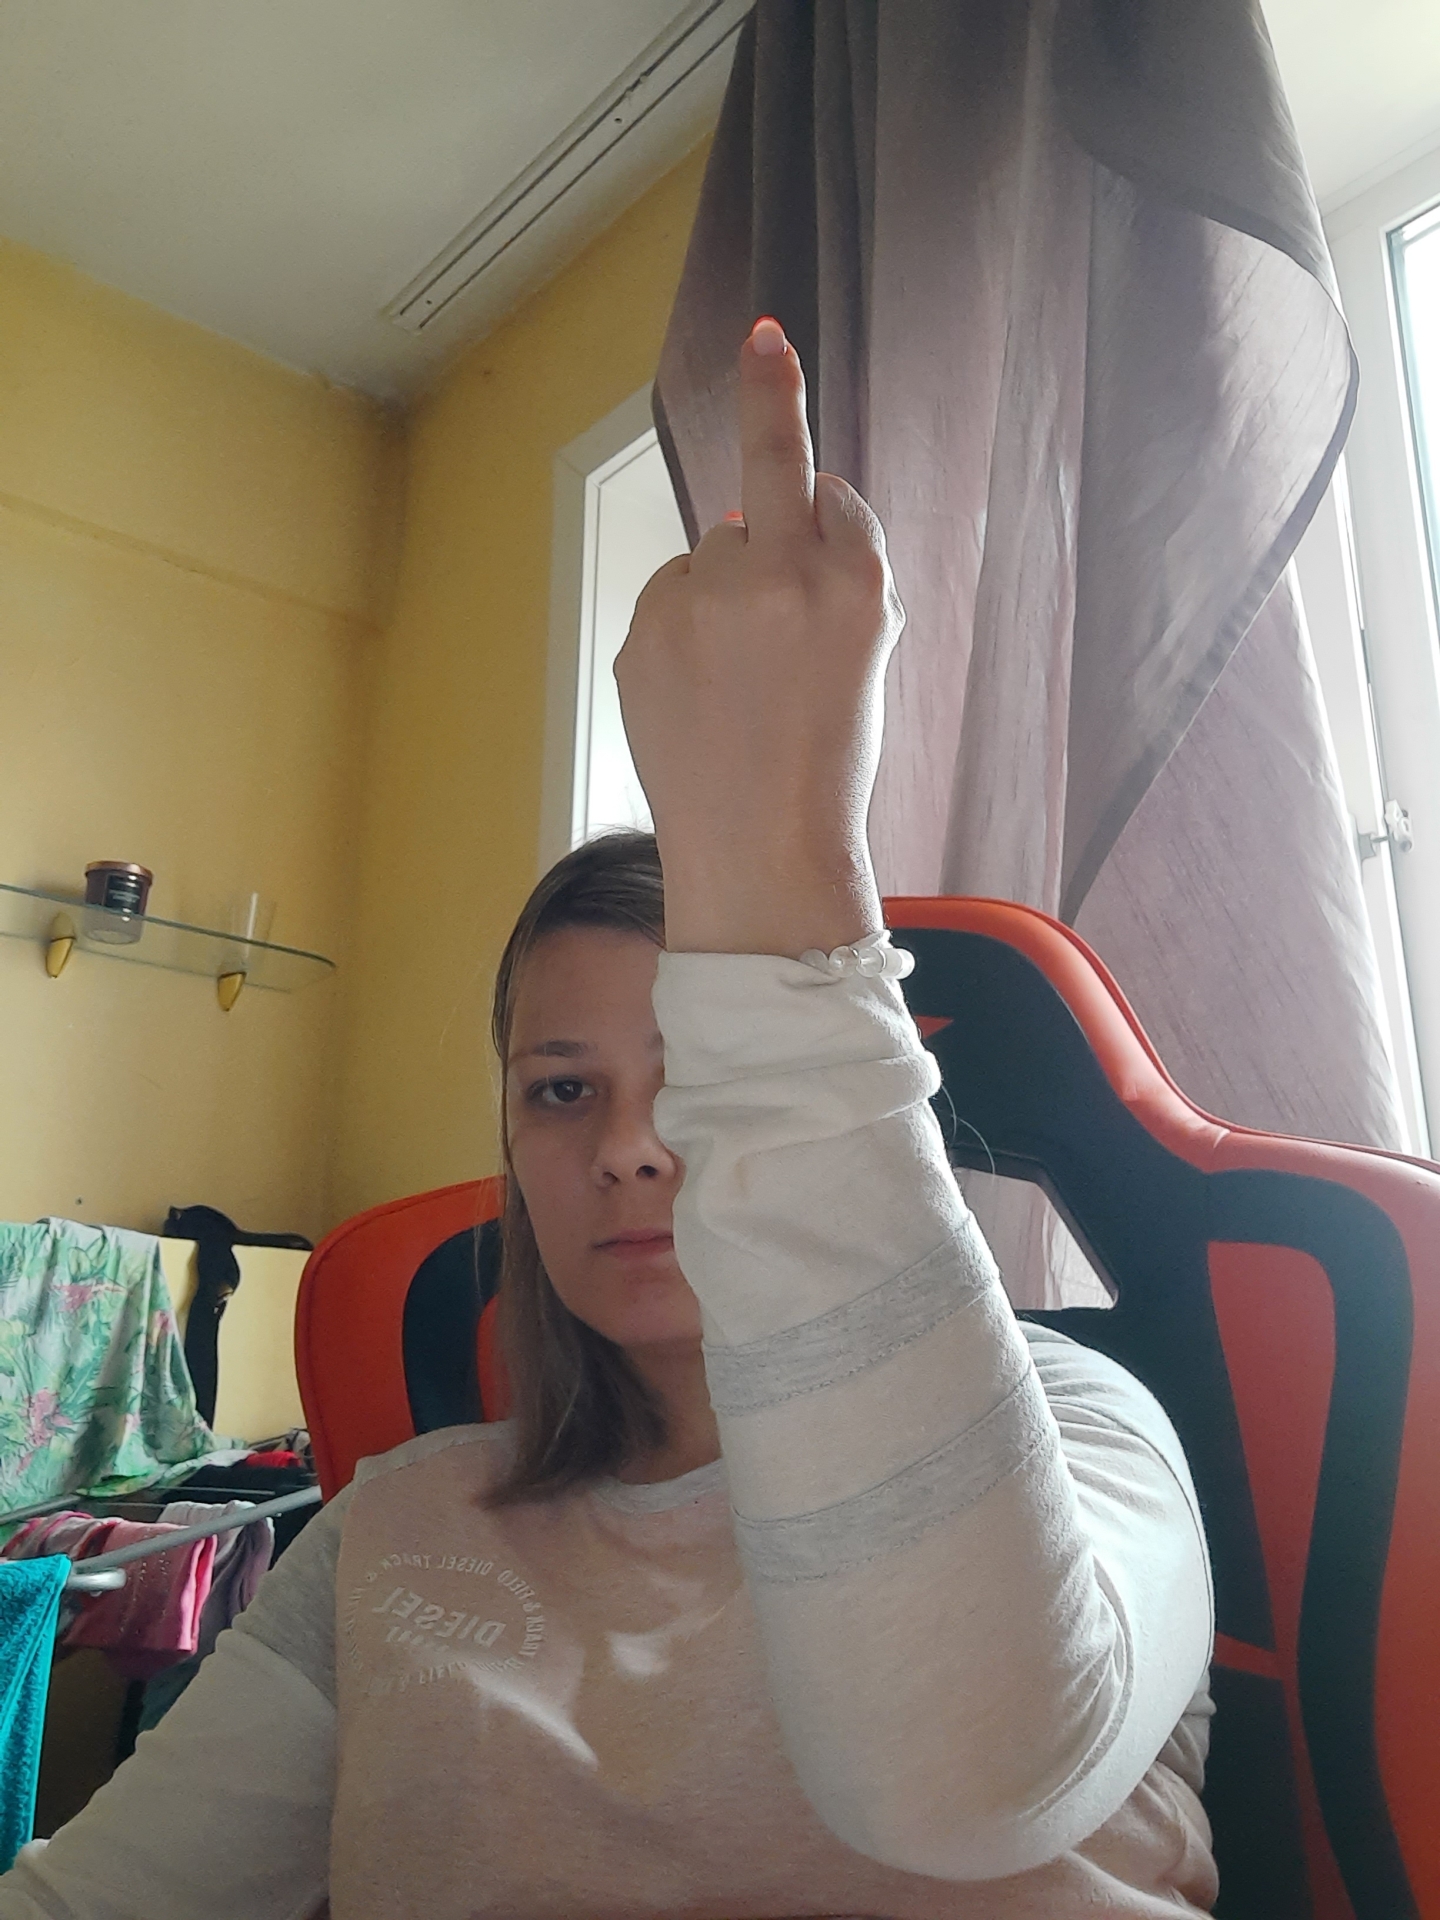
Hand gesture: middle_finger